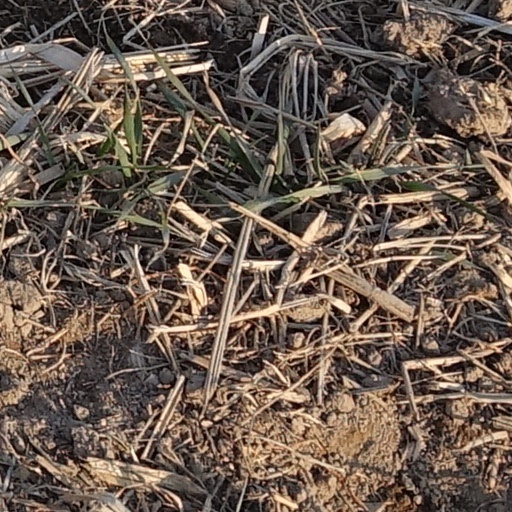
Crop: wheat